Appletini

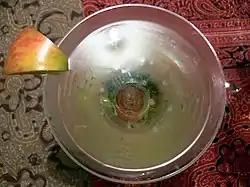
Top view of an apple martini

An apple martini (appletini for short) is a cocktail containing vodka and one or more of apple juice, apple cider, apple liqueur, or apple brandy. Although the drink contains no vermouth by default, the term "apple martini" is consistent with the trend of calling any straight liquor in a martini glass a "martini," such as the saketini or other variations.